Laurent Paquin

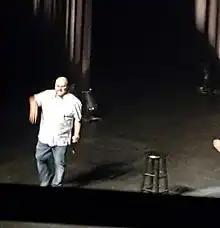

Laurent Paquin (born September 21, 1971 in Longueuil, Quebec, Canada), is a comedian and radio personality from Quebec.